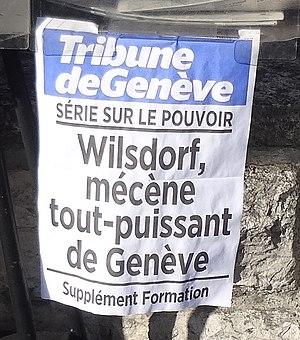
Manchette de la Tribune de Genève, du 2 février 2018, relative à la fondation Hans Wilsdorf.
La Fondation Hans Wilsdorf est une fondation privée de droit suisse, établie à Carouge. Elle est propriétaire exclusive du groupe d'horlogerie Rolex.